Modesto Cartagena

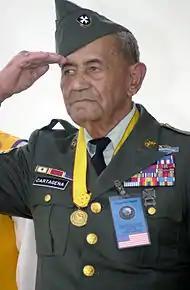
Cartagena in a Korean War memorial service in 2000.

According to a photo published by the New York Times, Cartagena's numerous decorations are the following: